The Best American Nonrequired Reading 2007

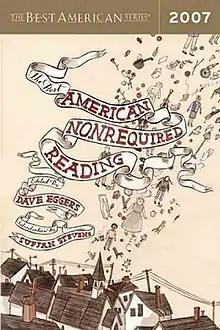
First edition

The Best American Nonrequired Reading 2007 is the sixth annual volume in "The Best American Nonrequired Reading" anthology series. It is edited by Dave Eggers, introduced by Sufjan Stevens, and has cover art by Carson Ellis. It contains nineteen short pieces of fiction and non-fiction by various authors.